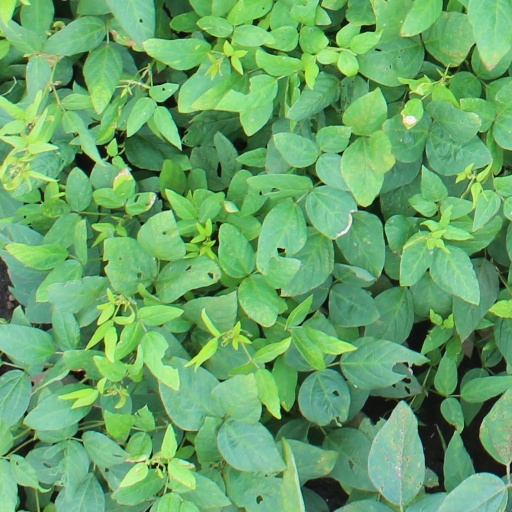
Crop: soybean